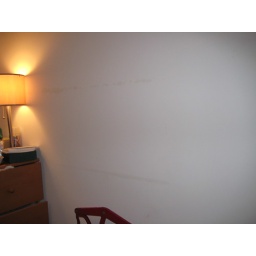
water damage on wall in bedroom